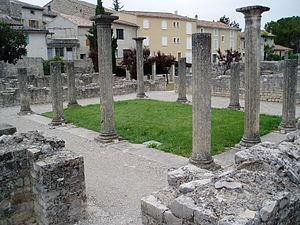
Vaison-la-Romaine est une commune française située dans le département de Vaucluse, en région Provence-Alpes-Côte d'Azur.
Vasio ou Vasio Vocontiorum est le nom gallo-romain de l'actuelle ville de Vaison-la-Romaine, une des deux capitales du peuple celte des Voconces au Iᵉʳ siècle av. J.-C.